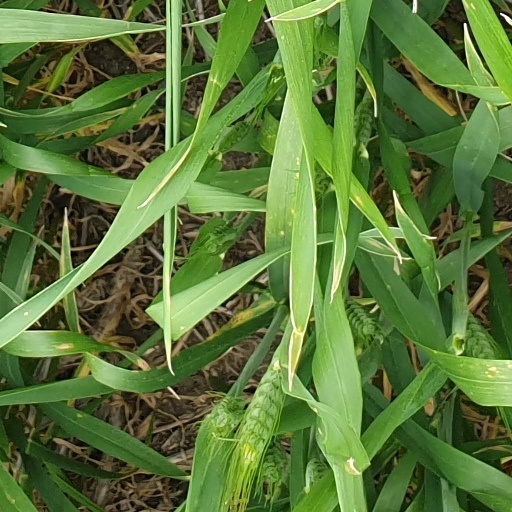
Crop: wheat